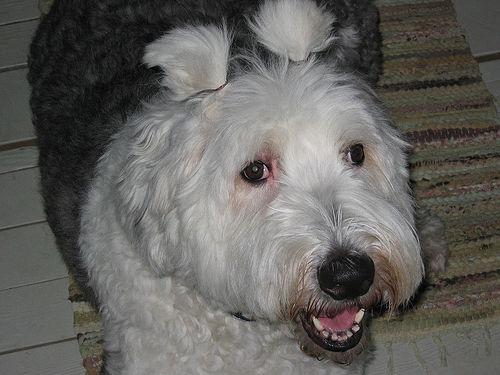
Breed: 257-n000108-Old_English_sheepdog